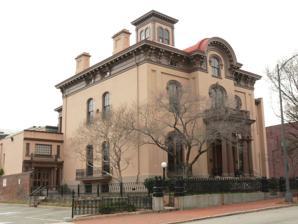
Building: Bolling Haxall House
Country: United States of America
Year built: 1858
Historic house in Virginia, United States United States historic place Bolling Haxall House U.S. National Register of Historic Places Virginia Landmarks Register Richmond City Historic District Bolling Haxall House, March 2011 Show map of Virginia Show map of the United States Location 211 E. Franklin St., Richmond, Virginia Coordinates 37°32′32″N 77°26′29″W / 37.54222°N 77.44139°W / 37.54222; -77.44139 Area 9.9 acres (4.0 ha) Built 1858 ( 1858 ) Architectural style Italian Villa NRHP reference No. 72001522 VLR No. 127-0033 Significant dates Added to NRHP March 16, 1972 Designated VLR November 16, 1971 Bolling Haxall House , also known as the Woman's Club , is a historic residential building located in Richmond, Virginia . It was built by Bolling Walker Haxall in 1858 and is a three-story Italian Villa style dwelling of sandstone-colored stucco, scored to imitate ashlar .  It features a projecting central entrance on the front facade, a raised portico (with arched openings) supported by four fluted columns, and an elaborate double-bracketed, dentiled cornice .  An auditorium was added in 1916, after the home's acquisition by the Woman's Club in 1900. It was listed on the National Register of Historic Places in 1972. See also National Register of Historic Places listings in Richmond, Virginia References